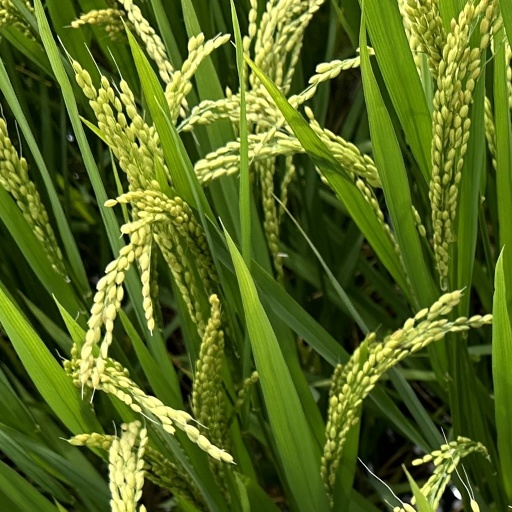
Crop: rice